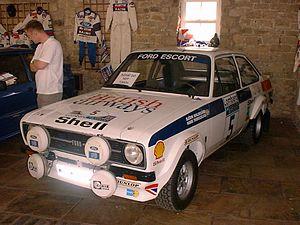
Le Rallye des 1000 lacs 1977, disputé du 26 au 28 août 1977, est la quarante-huitième manche du championnat du monde des rallyes courue depuis 1973, et la septième manche du championnat du monde des rallyes 1977. C'est également la onzième des vingt épreuves de la Coupe FIA 1977 des pilotes de rallye, nouvellement créée.
Le Rallye des 1000 lacs 1978, disputé du 25 au 27 août 1978, est la cinquante-huitième manche du championnat du monde des rallyes courue depuis 1973, et la sixième manche du championnat du monde des rallyes 1978. C'est également la neuvième des dix-neuf épreuves de la Coupe FIA 1978 des pilotes de rallye, créée l'année précédente.
Le Tour de Corse 1977, disputé du 5 au 6 novembre 1977, est la cinquante-et-unième manche du championnat du monde des rallyes courue depuis 1973, et la dixième manche du championnat du monde des rallyes 1977. C'est également la dix-huitième des vingt épreuves de la Coupe FIA 1977 des pilotes de rallye, nouvellement créée. L'épreuve fait aussi partie du championnat de France des rallyes.
Le Rallye Sanremo 1977, disputé du 4 au 8 octobre 1977, est la cinquantième manche du championnat du monde des rallyes courue depuis 1973, et la neuvième manche du championnat du monde des rallyes 1977. C'est également la quinzième des vingt épreuves de la Coupe FIA 1977 des pilotes de rallye, nouvellement créée.
Le Rallye Safari 1977, disputé du 7 au 11 avril 1977, est la quarante-cinquième manche du championnat du monde des rallyes courue depuis 1973, et la quatrième manche du championnat du monde des rallyes 1977. C'est également la cinquième des vingt épreuves de la Coupe FIA 1977 des pilotes de rallye, nouvellement créée.
Björn Waldegård, né le 12 novembre 1943 à Rö et mort le 29 août 2014, est un pilote de rallye suédois.
Le Rallye de l'Acropole 1977, disputé du 28 mai au 3 juin 1977, est la quarante-septième manche du championnat du monde des rallyes courue depuis 1973, et la sixième manche du championnat du monde des rallyes 1977. C'est également la septième des vingt épreuves de la Coupe FIA 1977 des pilotes de rallye, nouvellement créée.
Le Rallye de l'Acropole 1978, disputé du 29 mai au 2 juin 1978, est la cinquante-septième manche du championnat du monde des rallyes courue depuis 1973, et la cinquième manche du championnat du monde des rallyes 1978. C'est également la sixième des dix-neuf épreuves de la Coupe FIA 1978 des pilotes de rallye, créée l'année précédente.
Le Rallye de Grande-Bretagne 1978, disputé du 19 au 23 novembre 1978, est la soixante-troisième manche du championnat du monde des rallyes courue depuis 1973 et la onzième et dernière manche du championnat du monde des rallyes 1978. C'est également la dernière des dix-neuf épreuves de la Coupe FIA 1978 des pilotes de rallye, créée l'année précédente.
Le Rallye de Grande-Bretagne 1977, disputé du 20 au 24 novembre 1977, est la cinquante-deuxième manche du championnat du monde des rallyes courue depuis 1973 et la onzième et dernière manche du championnat du monde des rallyes 1977. C'est également la dix-neuvième des vingt épreuves de la Coupe FIA 1977 des pilotes de rallye, nouvellement créée.